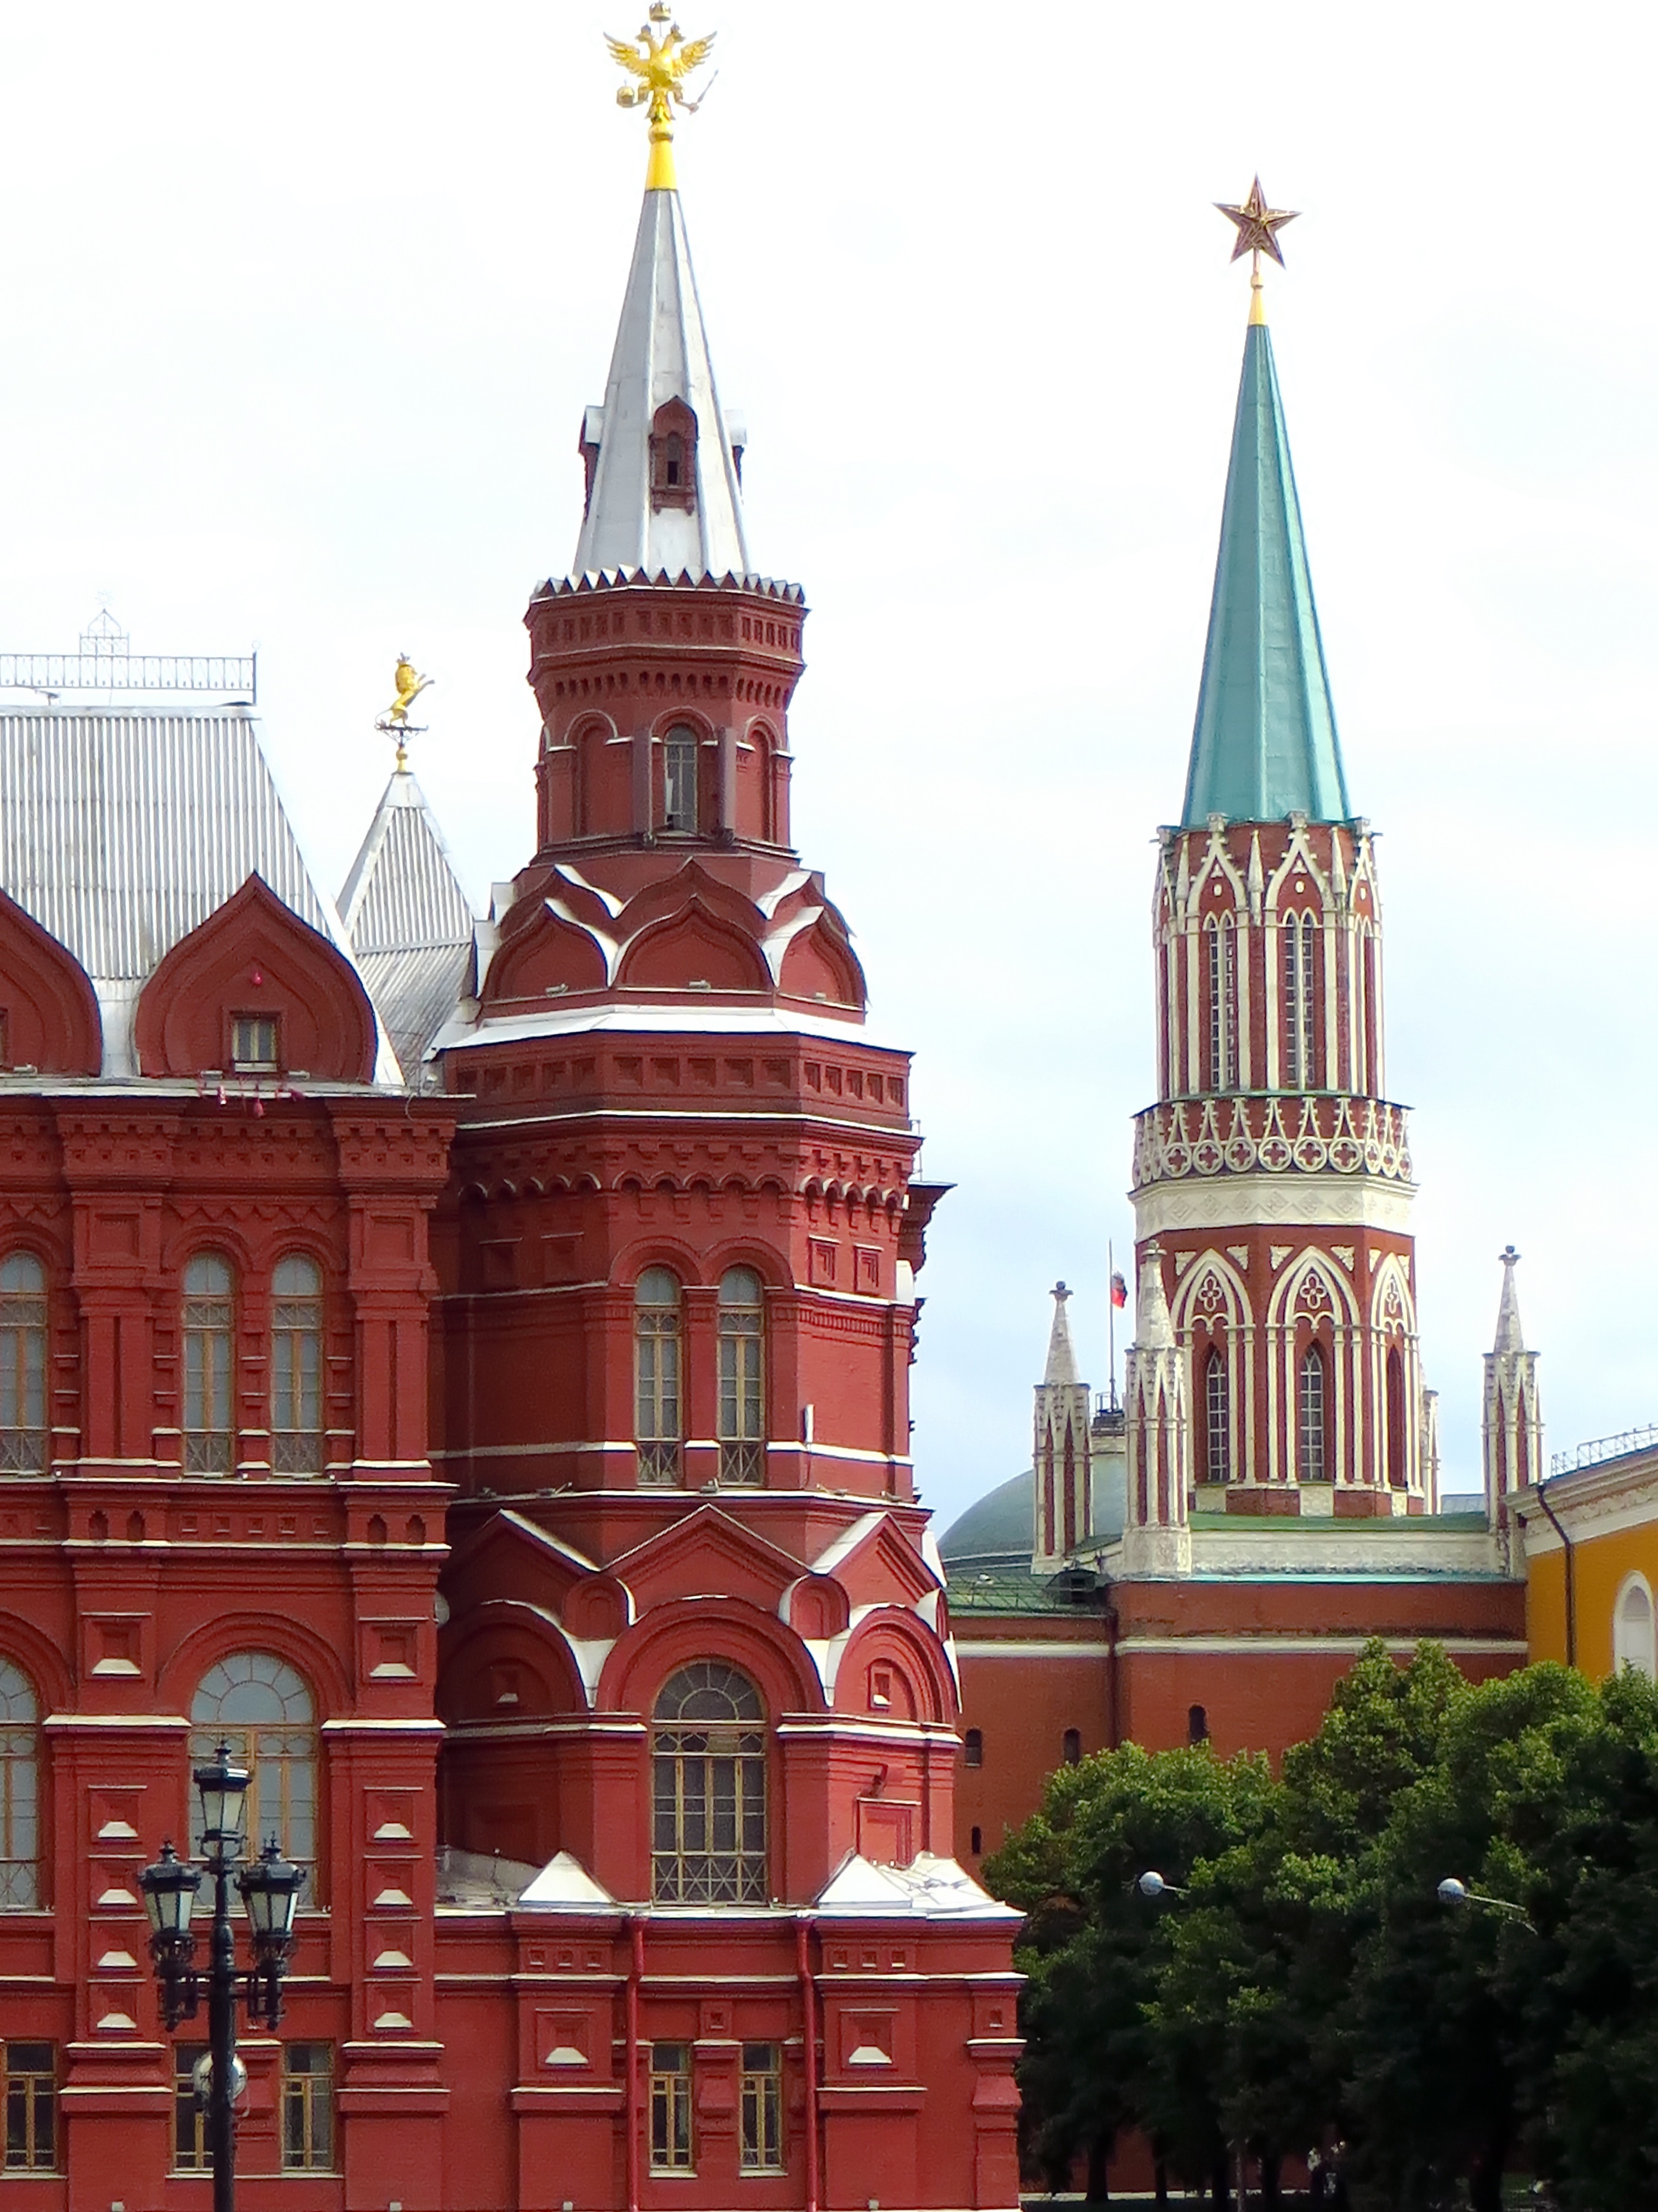
architecture, building, tower, color, landmark, facade, church, cathedral, place of worship, bell tower, spire, steeple, moscow, russia, kremlin, red square